Ivan Golubets

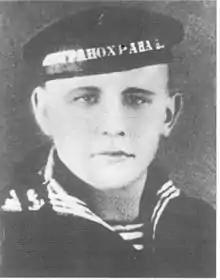

Ivan Karpovich Golubets (8 May 1916 – 25 March 1942) was a Soviet sailor with the Black Sea Fleet. He was posthumously made a Hero of the Soviet Union.